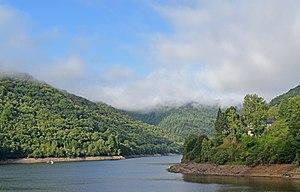
La rivière Dordogne près du pont de Chambon, Cantal, France